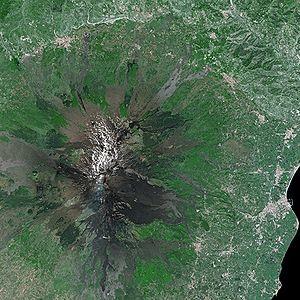
L'Etna est un volcan d'Italie situé en Sicile, à proximité de la ville de Catane, la deuxième ville la plus peuplée de Sicile. Culminant à 3 330 mètres d'altitude, il est le plus haut volcan actif d'Europe et l'un des plus actifs du monde avec près de 80 éruptions au cours du XXᵉ siècle. Sa forte activité éruptive, les coulées de lave très fluides et la proximité de zones densément peuplées ont décidé les volcanologues à l'inclure dans la liste des volcans de la décennie.